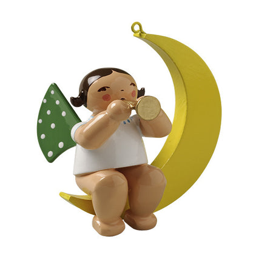
angel with a - ornament